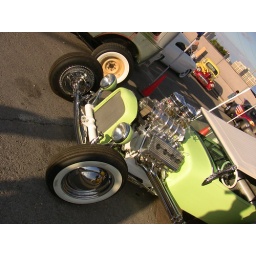
Rockabilly car show 2009. Cool ratrods, hotrods, motorcycles and hipsters. Photos by Rever Clothing.